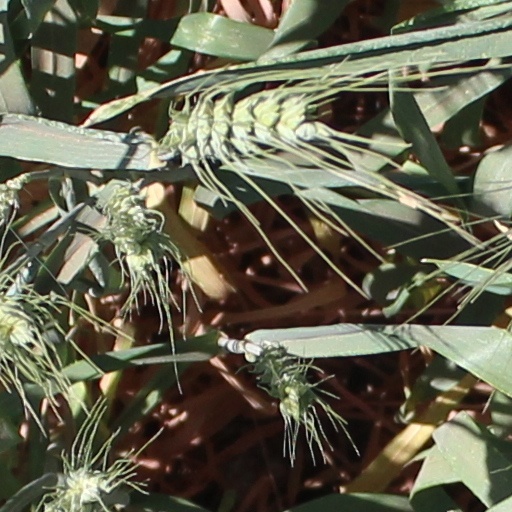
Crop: wheat